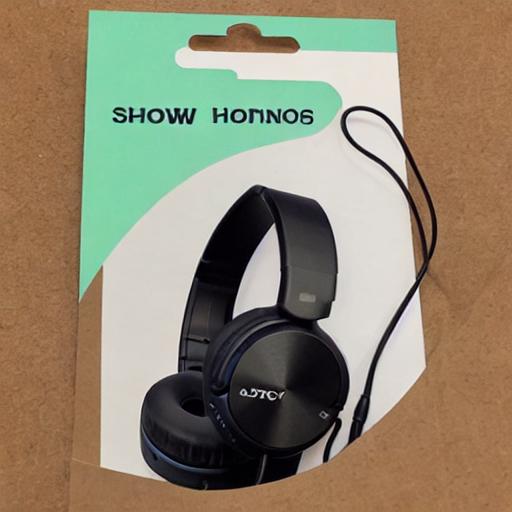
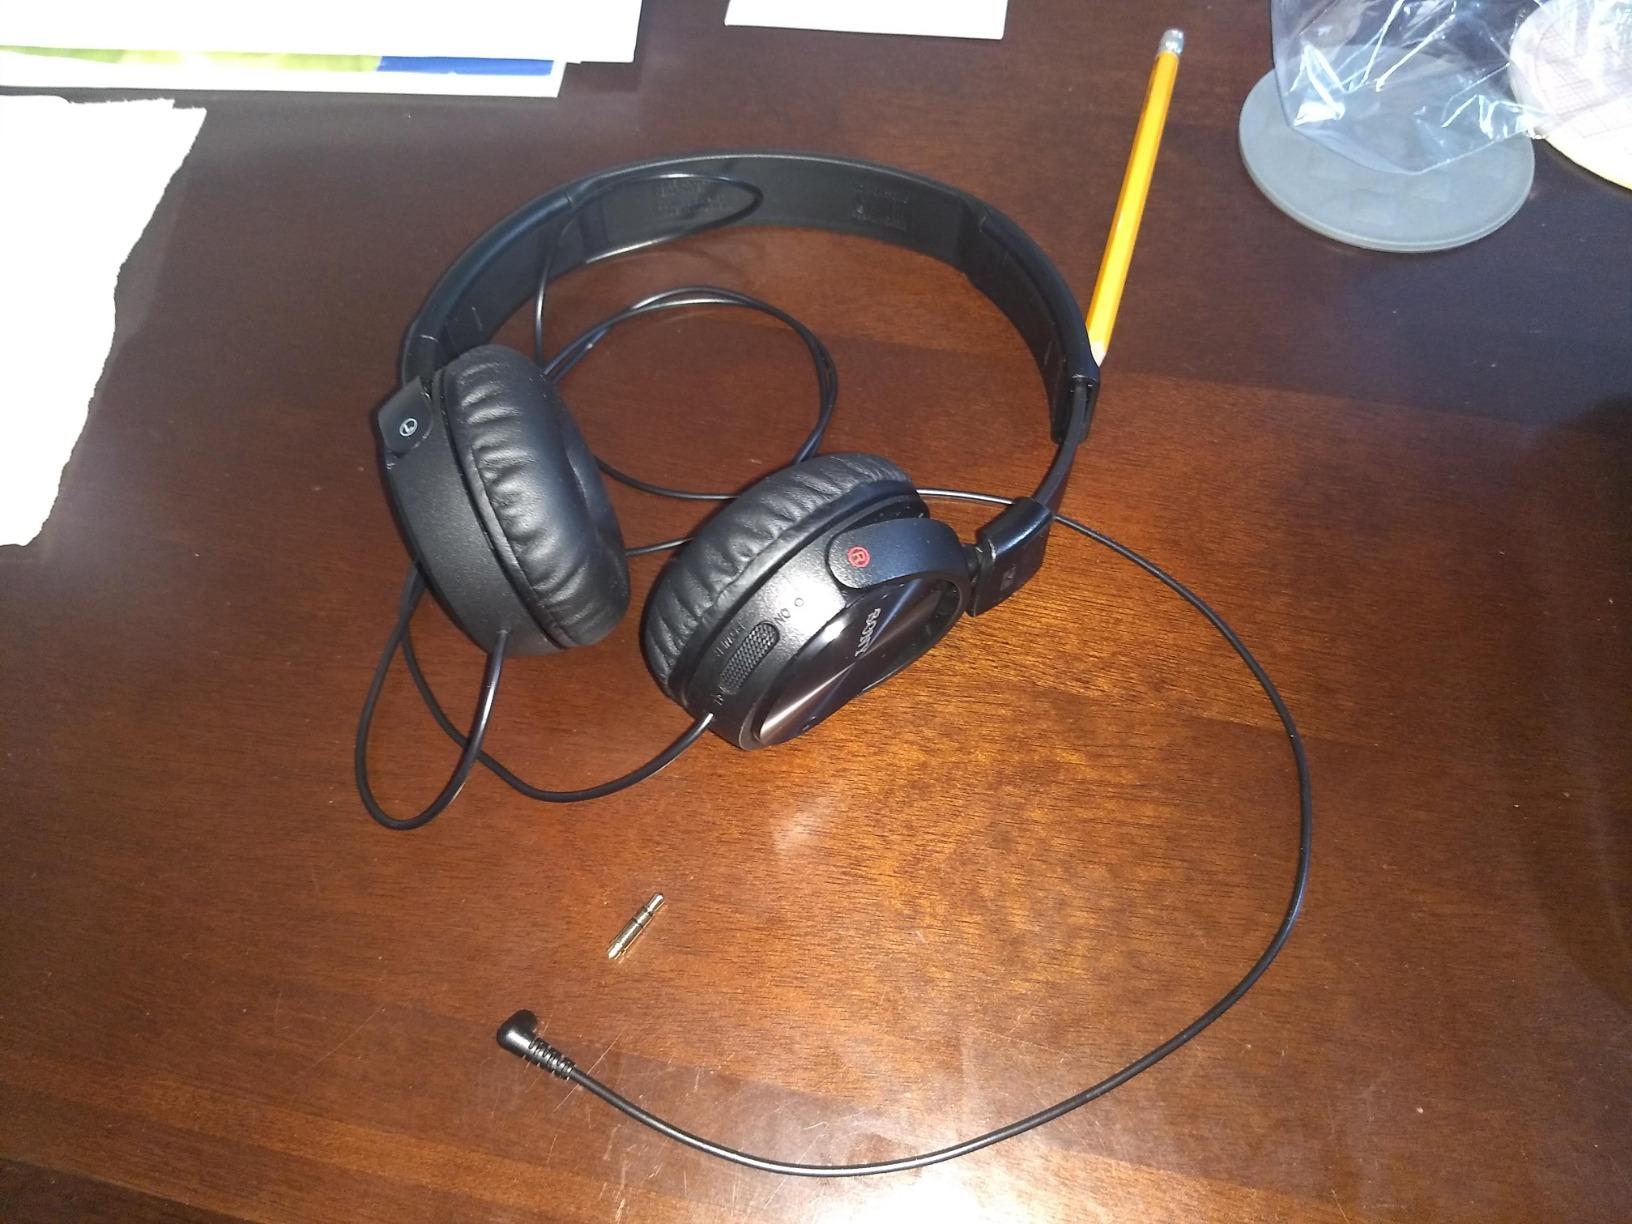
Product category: headphones
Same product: no